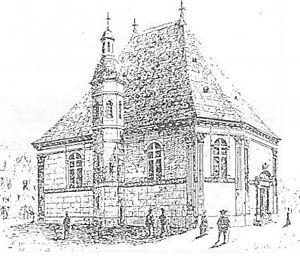
Le grand temple de La Rochelle
La cathédrale Saint-Louis de La Rochelle est une cathédrale catholique romaine, située à La Rochelle en Charente-Maritime. Construite à partir de 1742 sur une initiative du cardinal de Fleury et de l'évêque, Augustin Roch de Menou de Charnizay, elle demeura inachevée faute de moyens financiers, mais fut tout de même ouverte au culte en 1784.
Le diocèse de La Rochelle est un ancien diocèse de l'Église catholique en France. Créé en 1648 et supprimé en 1790, il est l'un des diocèses qui précèdent l'actuel diocèse de La Rochelle et Saintes.
L'histoire du département de la Charente-Maritime, en tant qu'entité administrative, commence le 22 décembre 1789 par un décret de l'Assemblée constituante. Ce dernier n'entre cependant en vigueur que quelques mois plus tard, le 4 mars 1790. Fondé sur des considérations géographiques — le cours inférieur de la Charente — le département est alors nommé « Charente-Inférieure », appellation conservée jusqu'en 1941, date à laquelle il prendra le nom de « Charente-Maritime », dénomination soulignant sa situation sur le littoral atlantique.